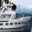
Label: ship